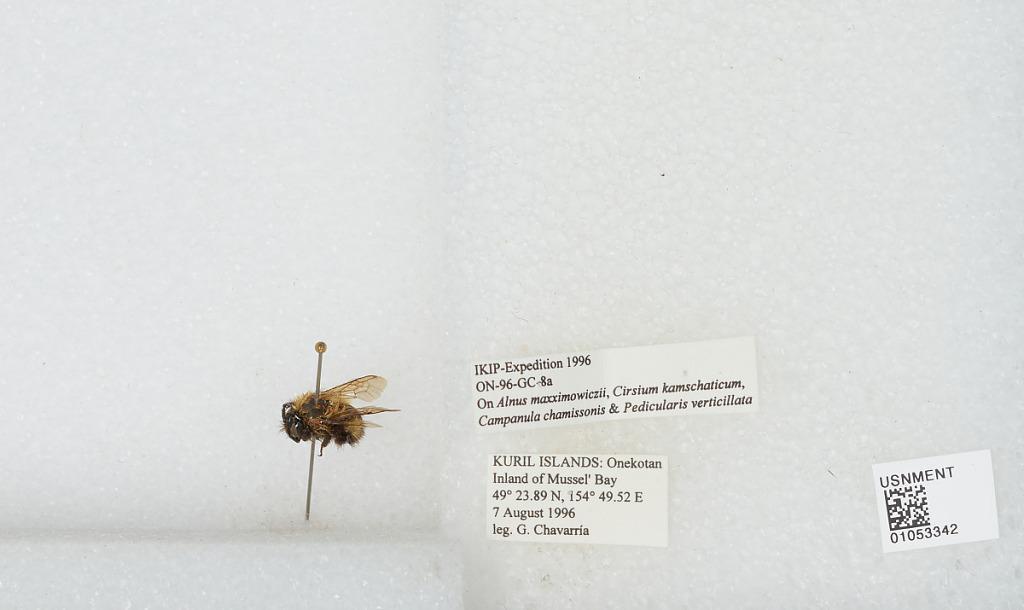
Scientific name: Bombus sp.
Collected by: G. Chavarria
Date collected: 1996-8-7
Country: Russia
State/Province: Sakhalin
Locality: Kuril Islands, Onekotan inland of Mussel Bay
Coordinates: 49.3981, 154.825